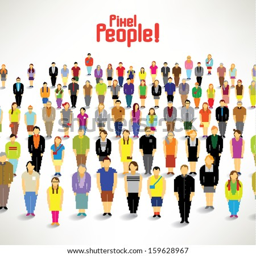
a big group of people gather together vector design